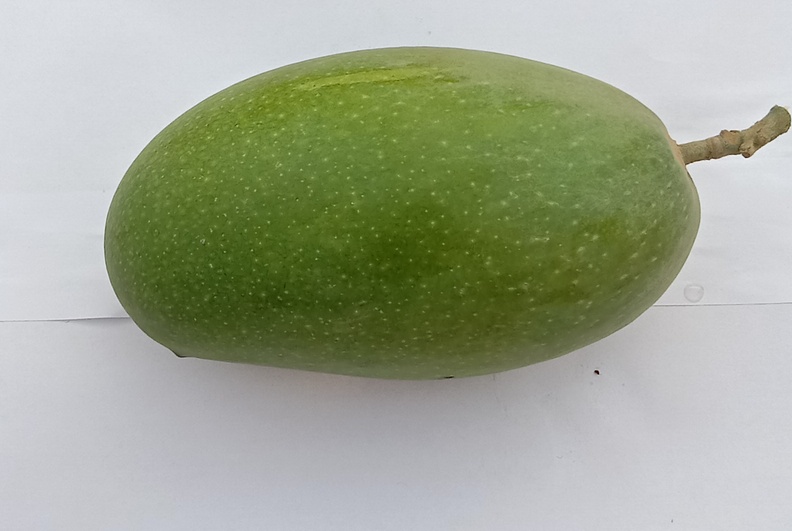
Mango variety: Dosehri